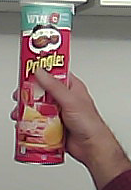
Product: pringles_original